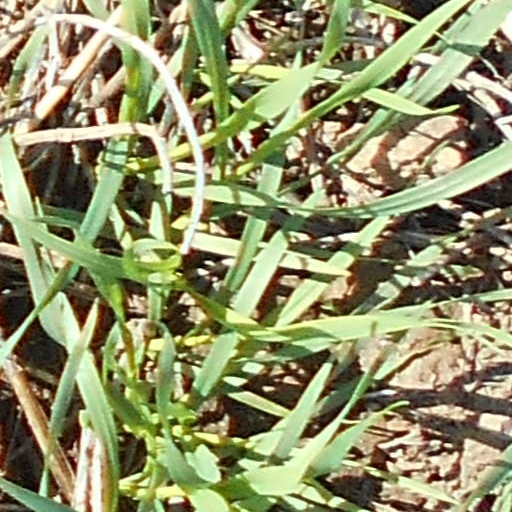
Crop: wheat